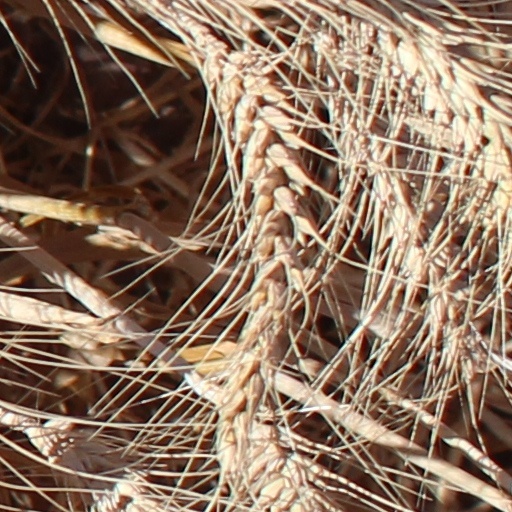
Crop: wheat